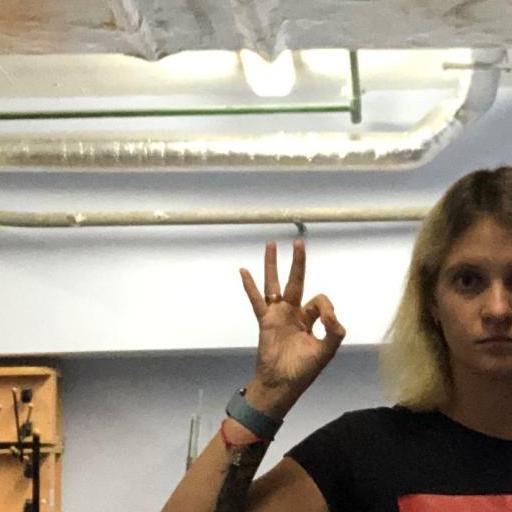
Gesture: ok